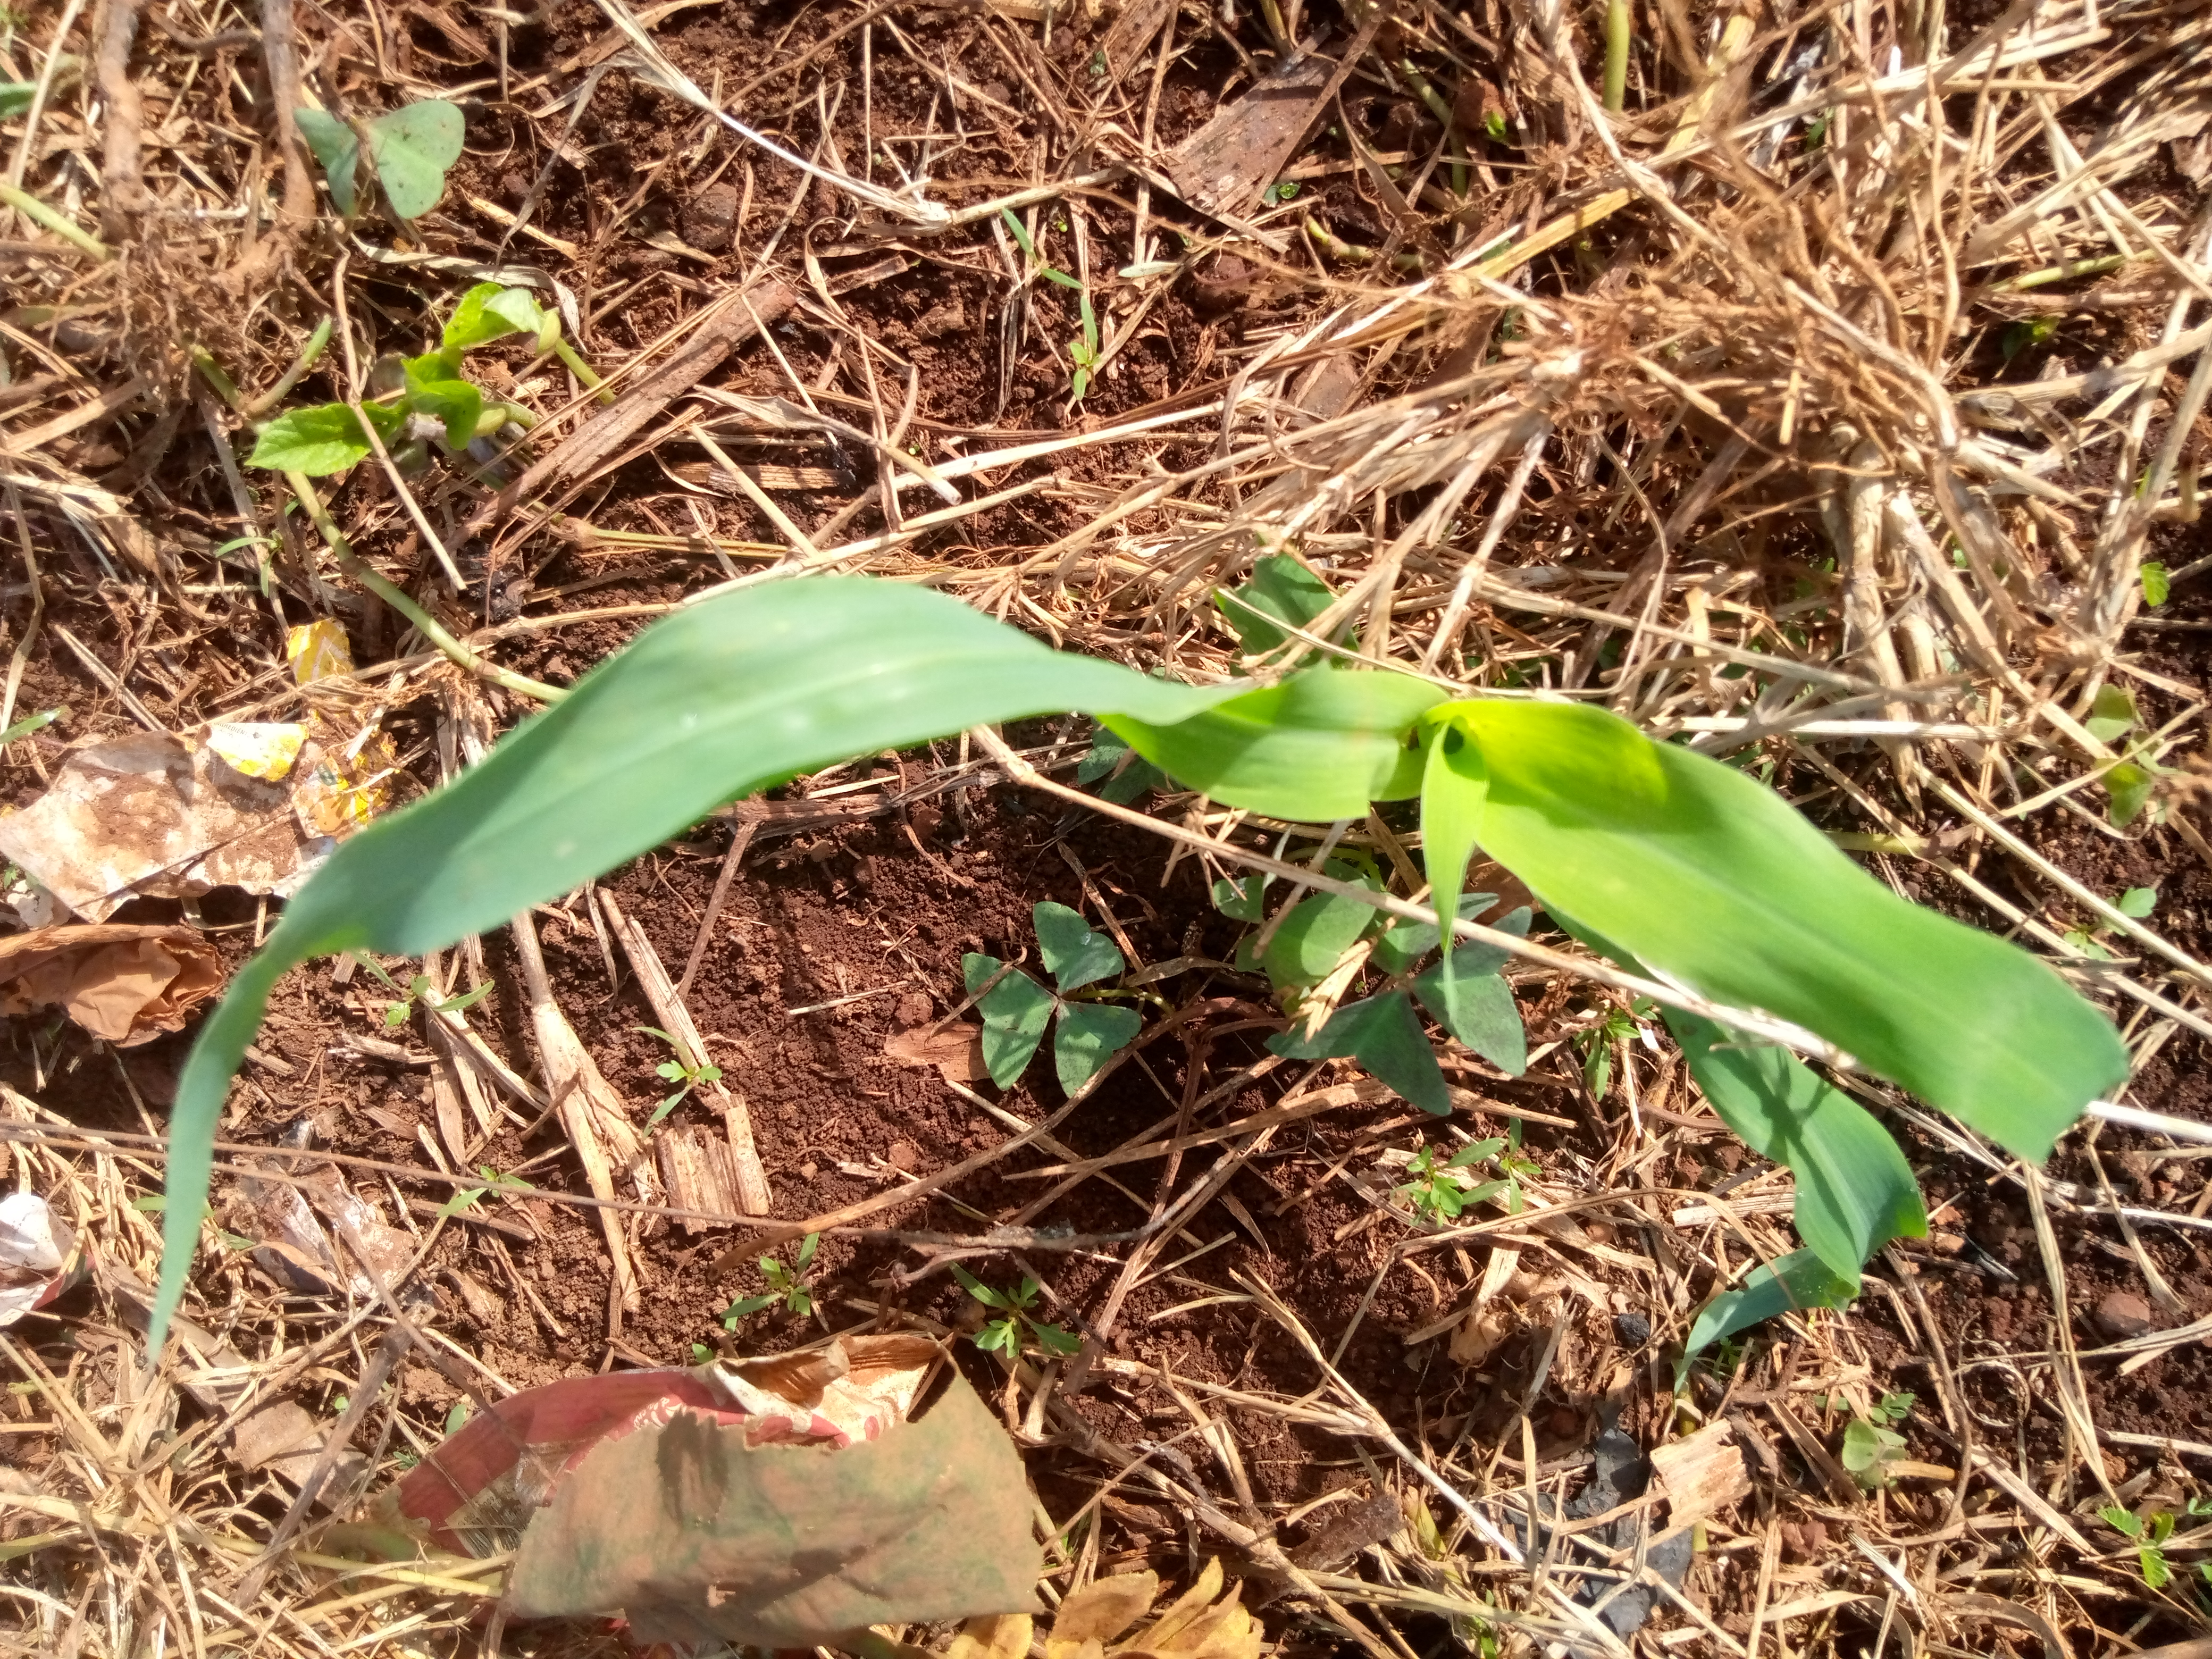
Label: healthy